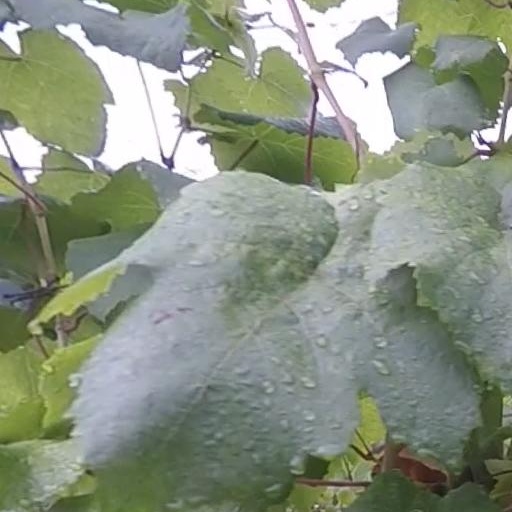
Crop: grape